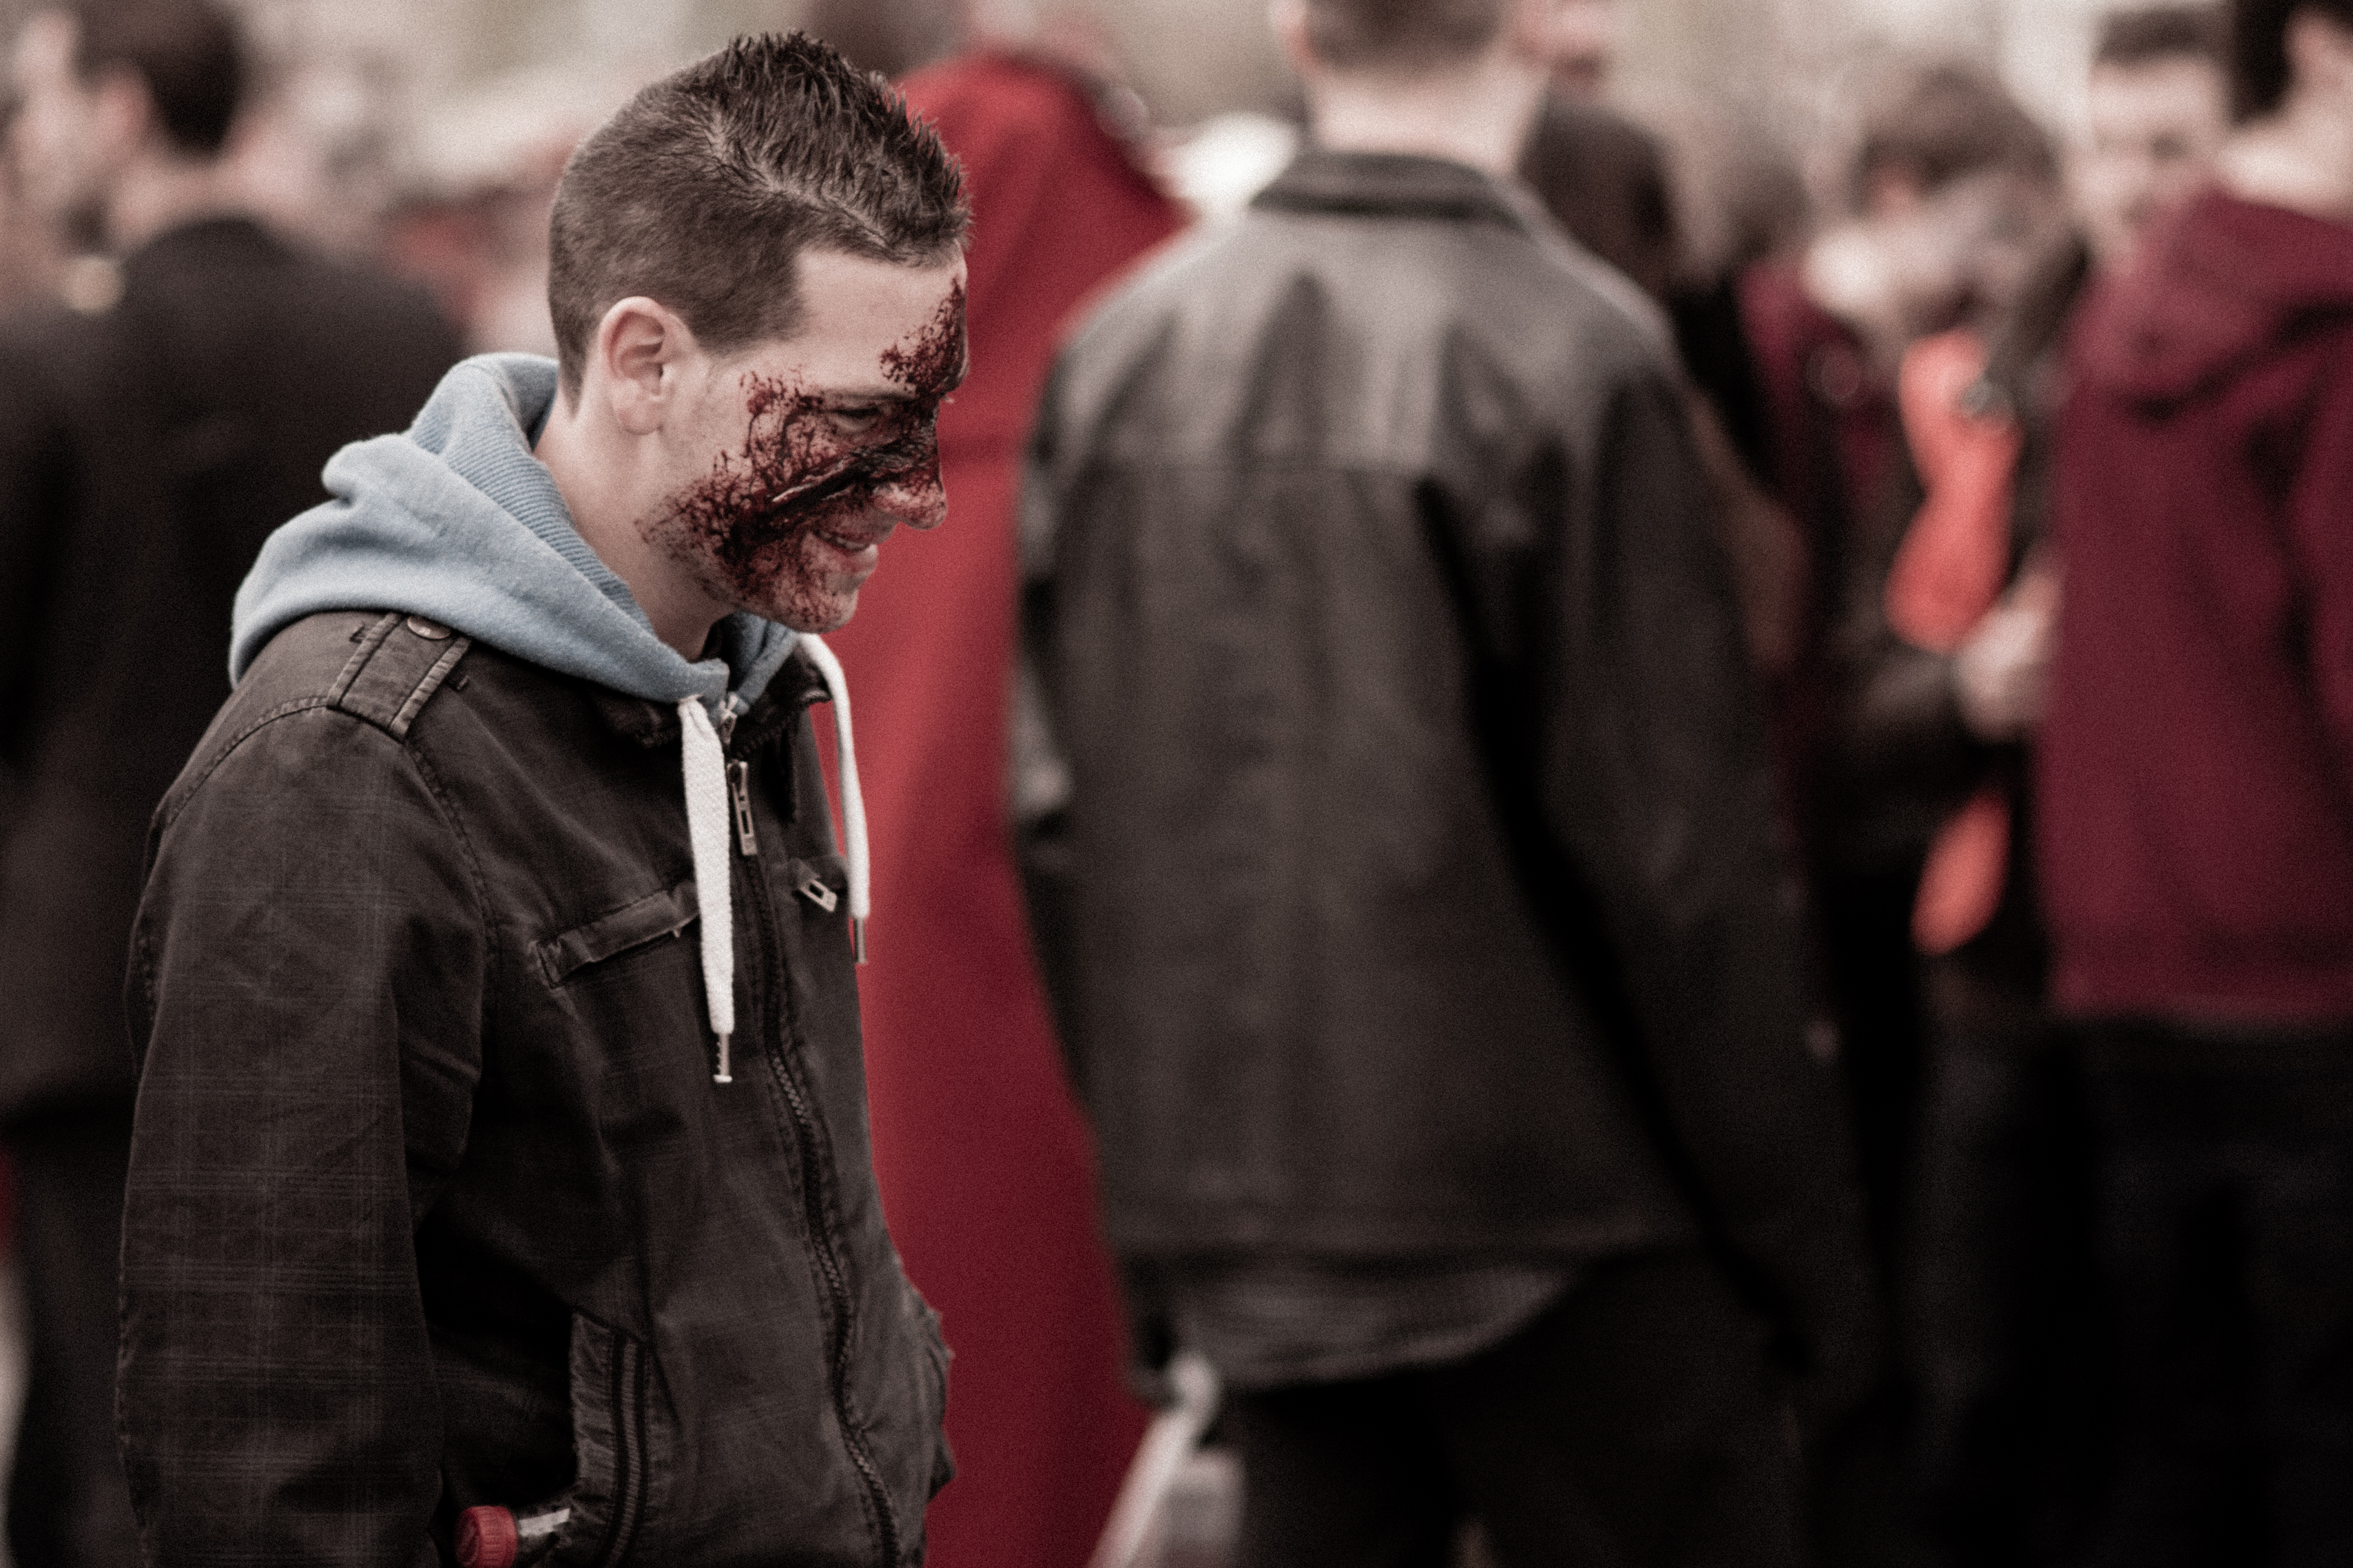
person, people, film, crowd, audience, musician, parade, festival, brussels, 2012, fantastic, zombie, bifff, internationnal, zombieday